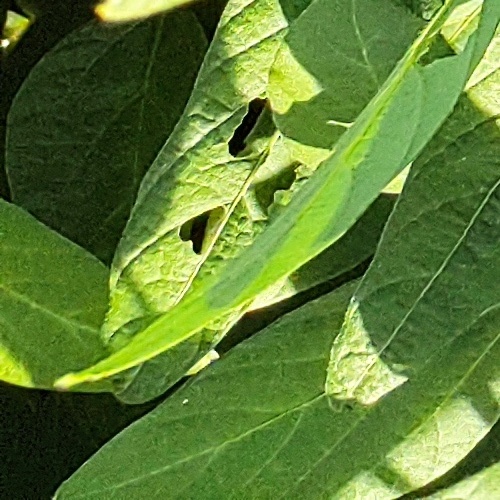
Label: Caterpillar